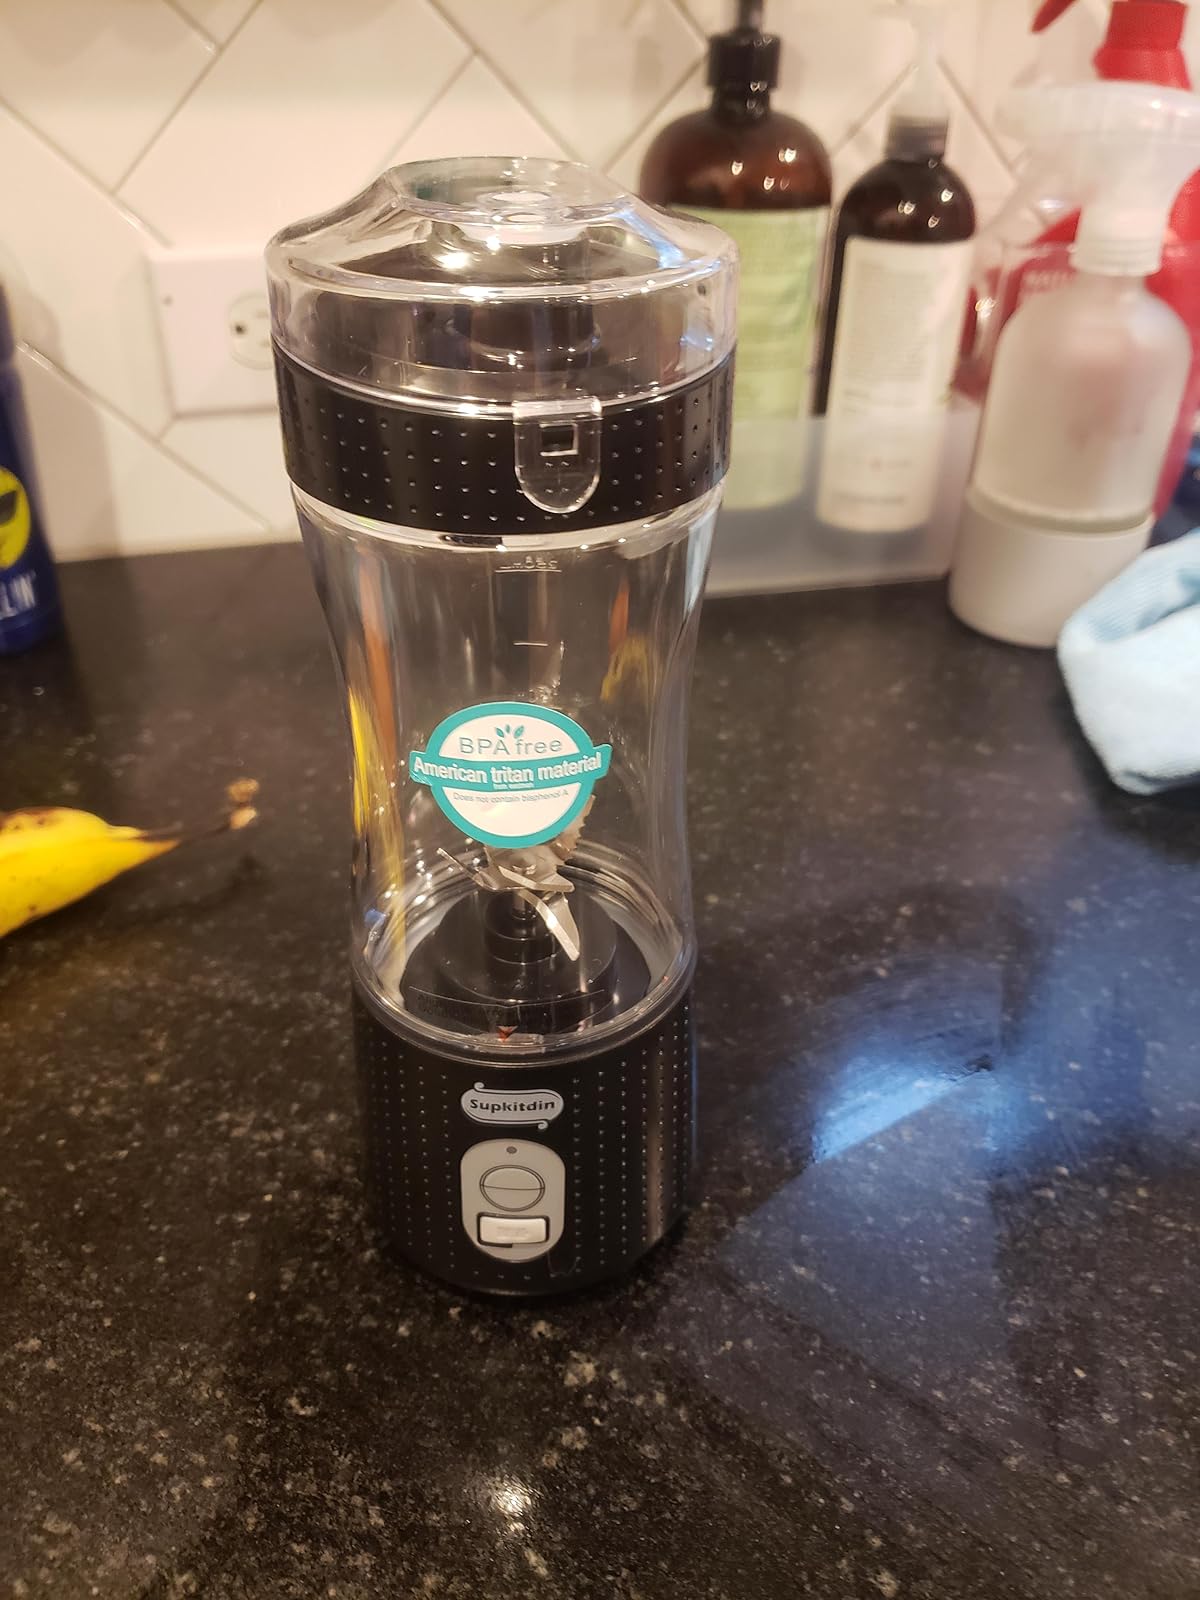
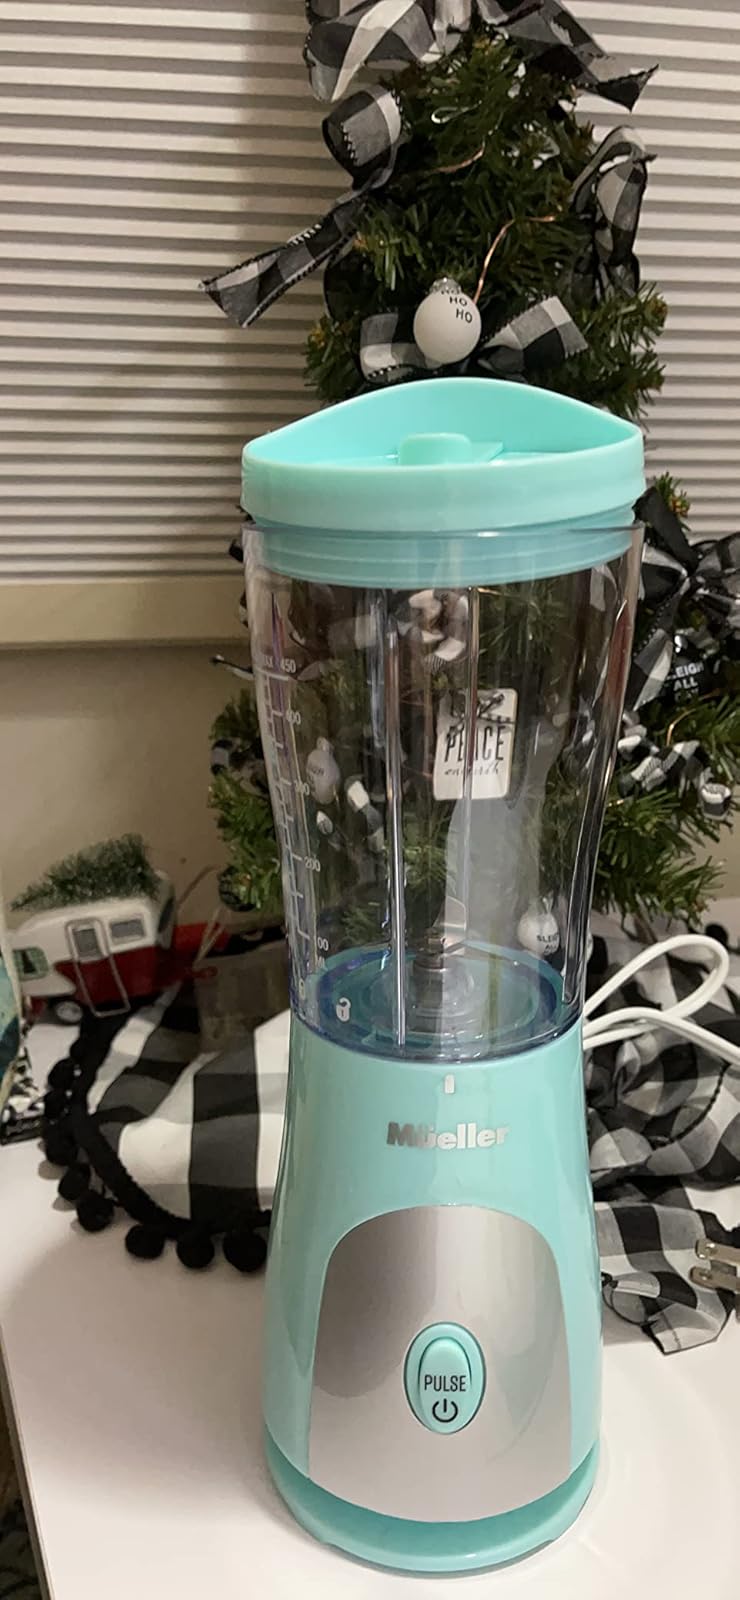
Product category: items_blender
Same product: no